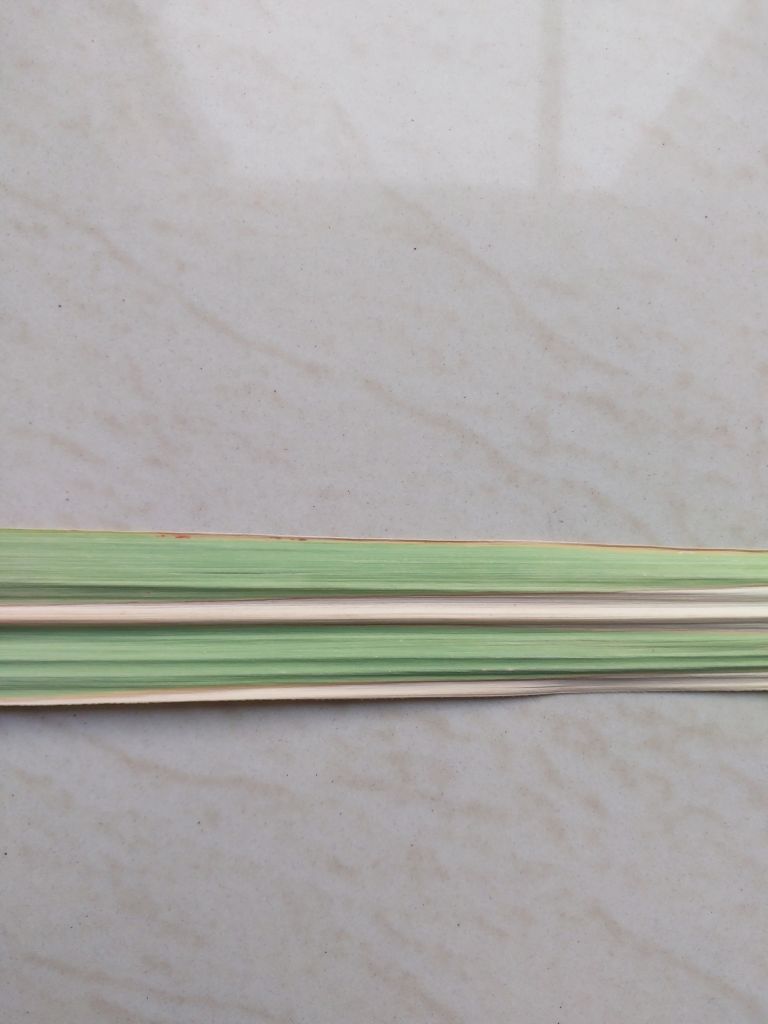
Label: BrownRust